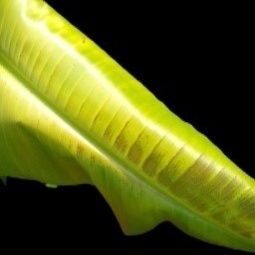
Label: Sulphur